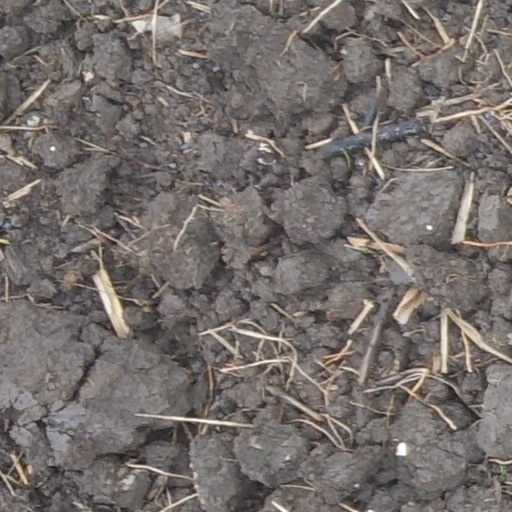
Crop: wheat